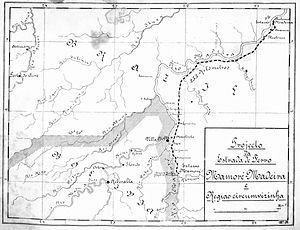
Le chemin de fer Madeira-Mamoré est une ancienne ligne de chemin de fer construite en Amazonie brésilienne, entre 1907 et 1912, reliant l’actuelle ville de Guajará-Mirim et Porto Velho, afin de contourner l'obstacle à la navigation constitué par les nombreux rapides existant sur les rivières Mamoré et Madeira, cours d'eau tributaires de l'Amazone, entre ces deux points.